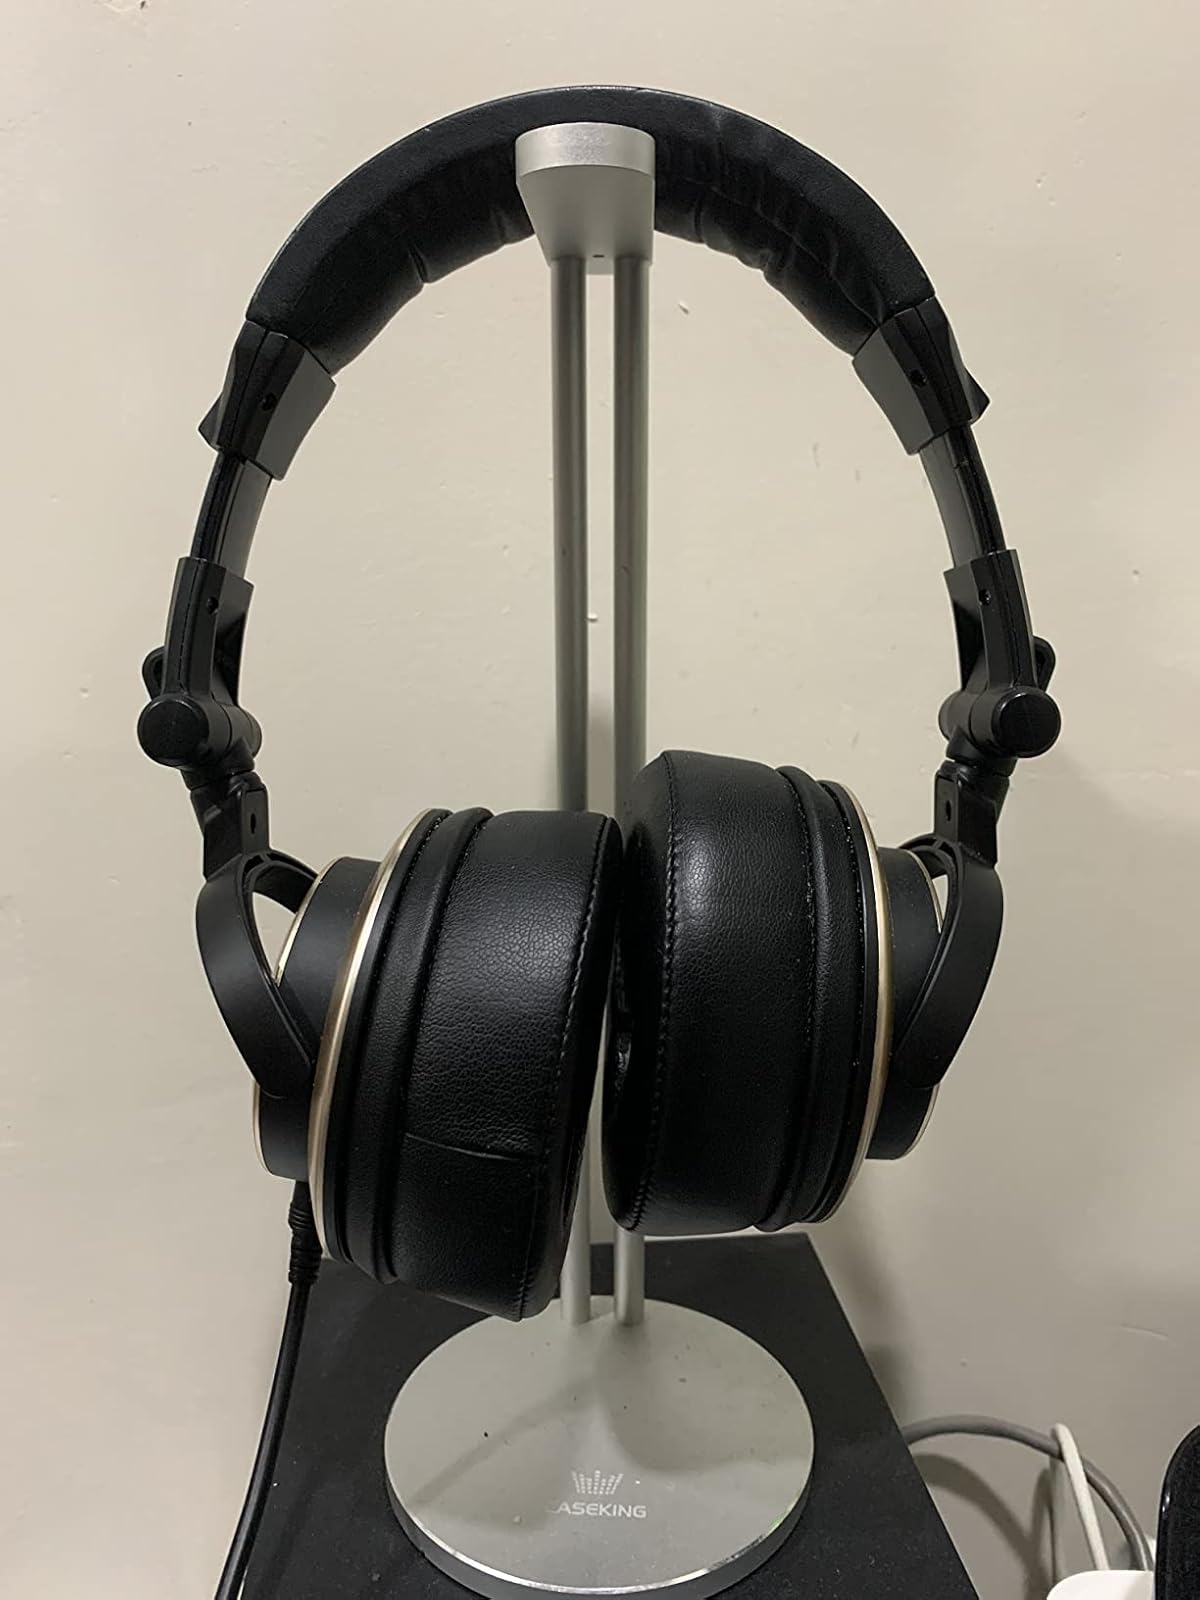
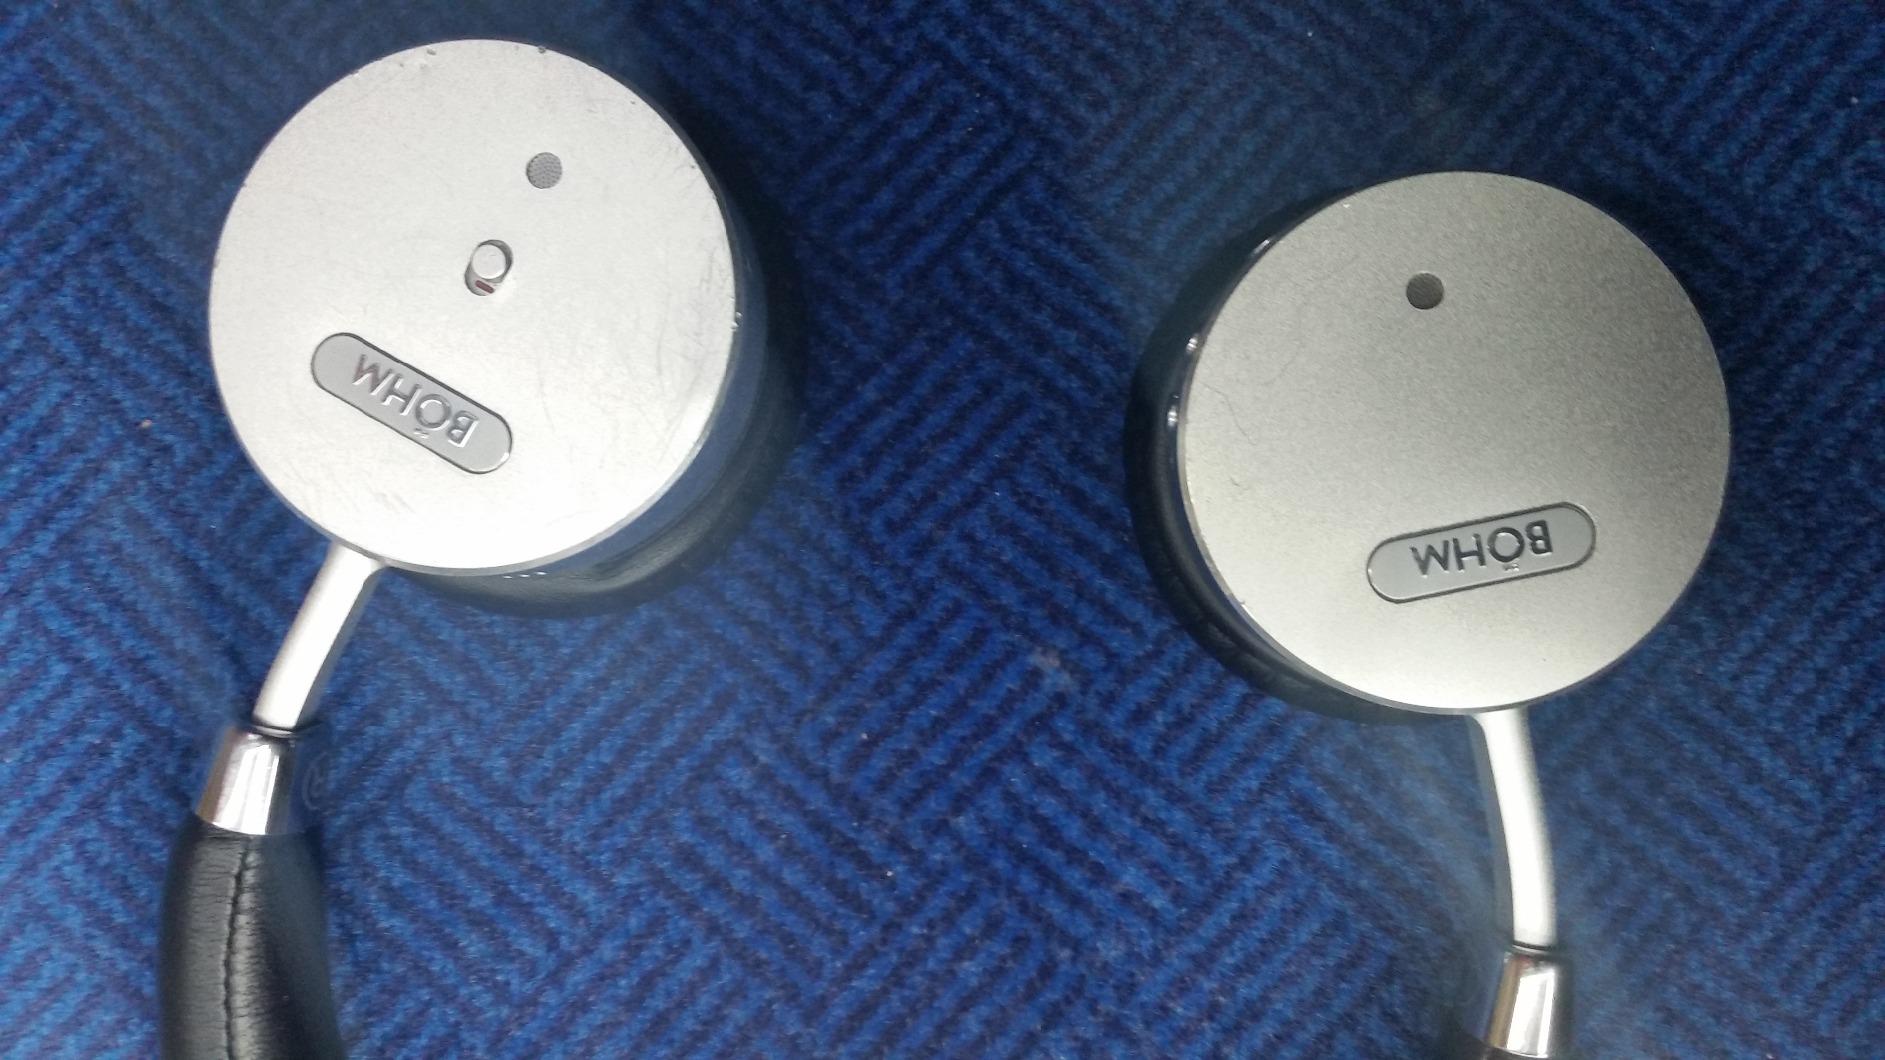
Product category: headphones
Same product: no